Fuller Warren

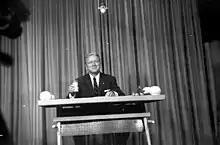
Fuller Warren holding a glass of orange juice while hosting his weekly WITV television program in 1955.

Warren was nominated for governor by the Democratic Party in 1948; his platform included promises to fight racism in Florida. In addition to having to deal with racial segregation, most blacks were still disenfranchised and cut out of the official political system. Warren won the election and assumed the office of governor on January 4, 1949.